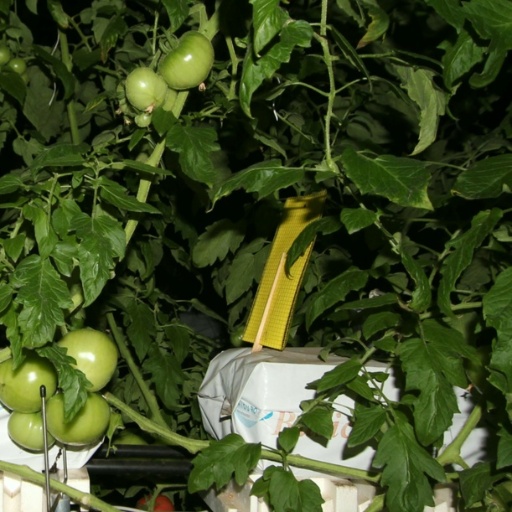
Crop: tomato